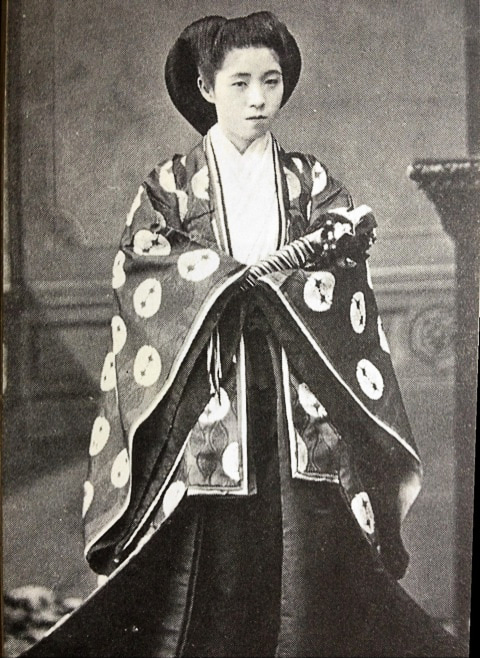
นารูโกะ ยานางิวาระ

| name = นารูโกะ ยานางิวาระ
| image = Naruko Yanagiwara.png
| birth_place = เกียวโต ประเทศญี่ปุ่น
| death_place = โตเกียว ประเทศญี่ปุ่น
| parents = มิตสึนารุ ยานางิวาระอูตาโนะ ฮาเซกาวะ
| spouse = จักรพรรดิเมจิ
| children = เจ้าหญิงชิเงโกะเจ้าชายยูกิฮิโตะจักรพรรดิไทโช
นารูโกะ ยานางิวาระ (; เกิด: 26 มิถุนายน พ.ศ. 2402 — ตาย: 16 ตุลาคม พ.ศ. 2486) หรืออาจรู้จักในนาม ซาราวาบิ โนะ สึโบเนะ เป็นนางสนองพระโอษฐ์ และพระสนมในจักรพรรดิเมจิ ทั้งเป็นพระราชชนนีในจักรพรรดิไทโช โดยเธอเป็นสนมคนสุดท้ายที่ให้ประสูติกาลองค์จักรพรรดิของญี่ปุ่น
== ประวัติ ==
นารูโกะ ยานางิวาระเกิดในเกียวโต เป็นบุตรคนที่สองของมิตสึนารุ ยานางิวาระ () มหาดเล็กของจักรพรรดิ ทั้งเป็นวงศ์วานของเครือฟูจิวาระ นารูโกะมีพี่ชายคือ ซากิมิสึ ยานางิวาระ ผู้ร่วมสงครามโบชิงฝ่ายจักรพรรดิ เขาดำรงตำแหน่งเป็นรองผู้ว่าการภูมิภาคโทไกโด ก่อนรับตำแหน่งเป็นผู้ว่าราชการจังหวัดยามานาชิ ทั้งยังเป็นผู้ลงนามในสนธิสัญญาชิโมโนเซกิ|สัญญาฟื้นฟูสัมพันธ์ทางการทูตระหว่างจีนกับญี่ปุ่น หลังทั้งสองก่อสงครามจีน–ญี่ปุ่นครั้งที่หนึ่ง
นารูโกะเป็นดรุณีแรกแย้มที่มีความเฉลียวฉลาด และมีรูปโฉมโนมพรรณสวยงาม ได้รับการยกย่องกันถ้วนหน้าในหมู่สนมฝ่ายใน ทั้งยังเก่งกาจการกวี และเข้าถวายตัวรับใช้พระราชวงศ์เมื่อปี พ.ศ. 2413 เริ่มด้วยการเป็นนางสนองพระโอษฐ์ในสมเด็จพระจักรพรรดินีเอโช พระพันปีหลวง|พระพันปีเอโช ก่อนได้รับแต่งตั้งเป็น "กนโนะเท็งจิ" (นางห้องพระบรรทม) เมื่อวันที่ 20 กุมภาพันธ์ พ.ศ. 2416 และรับราชการสนองพระเดชพระคุณเป็นพระสนมในจักรพรรดิเมจิ ประสูติกาลพระราชโอรส-ธิดา 3 พระองค์ ได้แก่
# เจ้าหญิงชิเงโกะ อูเมะโนะมิยะ (; 21 มกราคม พ.ศ. 2418 — 6 มิถุนายน พ.ศ. 2419) สิ้นพระชนม์ด้วยเยื่อหุ้มสมองอักเสบ|เยื่อหุ้มพระมัตถลุงค์อักเสบ
# เจ้าชายยูกิฮิโตะ ทาเกะโนะมิยะ (; 26 กรกฎาคม พ.ศ. 2420) สิ้นพระชนม์ด้วยเยื่อหุ้มพระมัตถลุงค์อักเสบขณะมีพระชนม์เพียงวันเดียว
# เจ้าชายโยชิฮิโตะ ฮารุโนะมิยะ (; 31 สิงหาคม พ.ศ. 2422 — 25 ธันวาคม พ.ศ. 2469) ต่อมาสืบราชสมบัติเป็นจักรพรรดิไทโช ()
และหลังจากการประสูติกาลพระราชโอรสคือเจ้าชายโยชิฮิโตะแล้ว พระสนมนารูโกะก็พิกลจริตไม่สามารถสนองพระเดชพระคุณรับราชการในห้องพระบรรทมอีกเลย ส่วนพระราชโอรสพระองค์นั้นก็ประชวรด้วยพระโรคเดียวกับพระเชษฐภคินีและพระเชษฐภาดา และมีพระพลานามัยย่ำแย่ตั้งแต่ยังทรงพระเยาว์Bix, p. 22
พระสนมนารูโกะได้รับการแต่งตั้งเป็นนางสนองพระโอษฐ์ในปี พ.ศ. 2445 และหลังเจ้าชายฮะรุ สืบราชสมบัติขึ้นเป็นจักรพรรดิไทโชเมื่อปี พ.ศ. 2455 นางก็ได้รับเครื่องราชอิสริยาภรณ์และได้รับเกียรติหลายประการ แม้จะมีการโจษขานว่านางสติไม่สมประดี ครั้นเมื่อจักรพรรดิไทโชเสด็จสวรรคตในปี พ.ศ. 2469 อดีตพระสนมนารูโกะก็ได้รับการอนุญาตให้ปรากฏตัวหน้าพระแท่นพระบรมศพ
พระสนมนารูโกะเสียชีวิตเมื่อวันที่ 16 ตุลาคม พ.ศ. 2486 สิริอายุได้ 84 ปี ในรัชสมัยจักรพรรดิโชวะ โดยมีการปลงศพ ณ วัดยูเต็งจิ ย่านนากาเมงูโระ เมงูโระ (โตเกียว)|เขตเมงูโระ กรุงโตเกียว
== เครื่องราชอิสริยาภรณ์ ==
* พ.ศ. 2468 — เครื่องราชอิสริยาภรณ์มงคลรัตน์ ชั้นที่ 1
* พ.ศ. 2483 — เครื่องราชอิสริยาภรณ์รัตนมงกุฎ ชั้นที่ 1
== อ้างอิง ==
=== บรรณานุกรม===
* Keene, Donald. "Emperor Of Japan: Meiji And His World, 1852–1912". Columbia University Press (2005). ISBN 0-231-12341-8
* Bix, Herbert P.. "Hirohito and the Making of Modern Japan". Harper Perennial (2001). ISBN 0-06-093130-2
== แหล่งข้อมูลอื่น ==
*
หมวดหมู่:บาทบริจาริกาในราชสำนักญี่ปุ่น
หมวดหมู่:ตระกูลฟูจิวาระ
หมวดหมู่:บุคคลจากเกียวโต
หมวดหมู่:จักรพรรดิไทโช